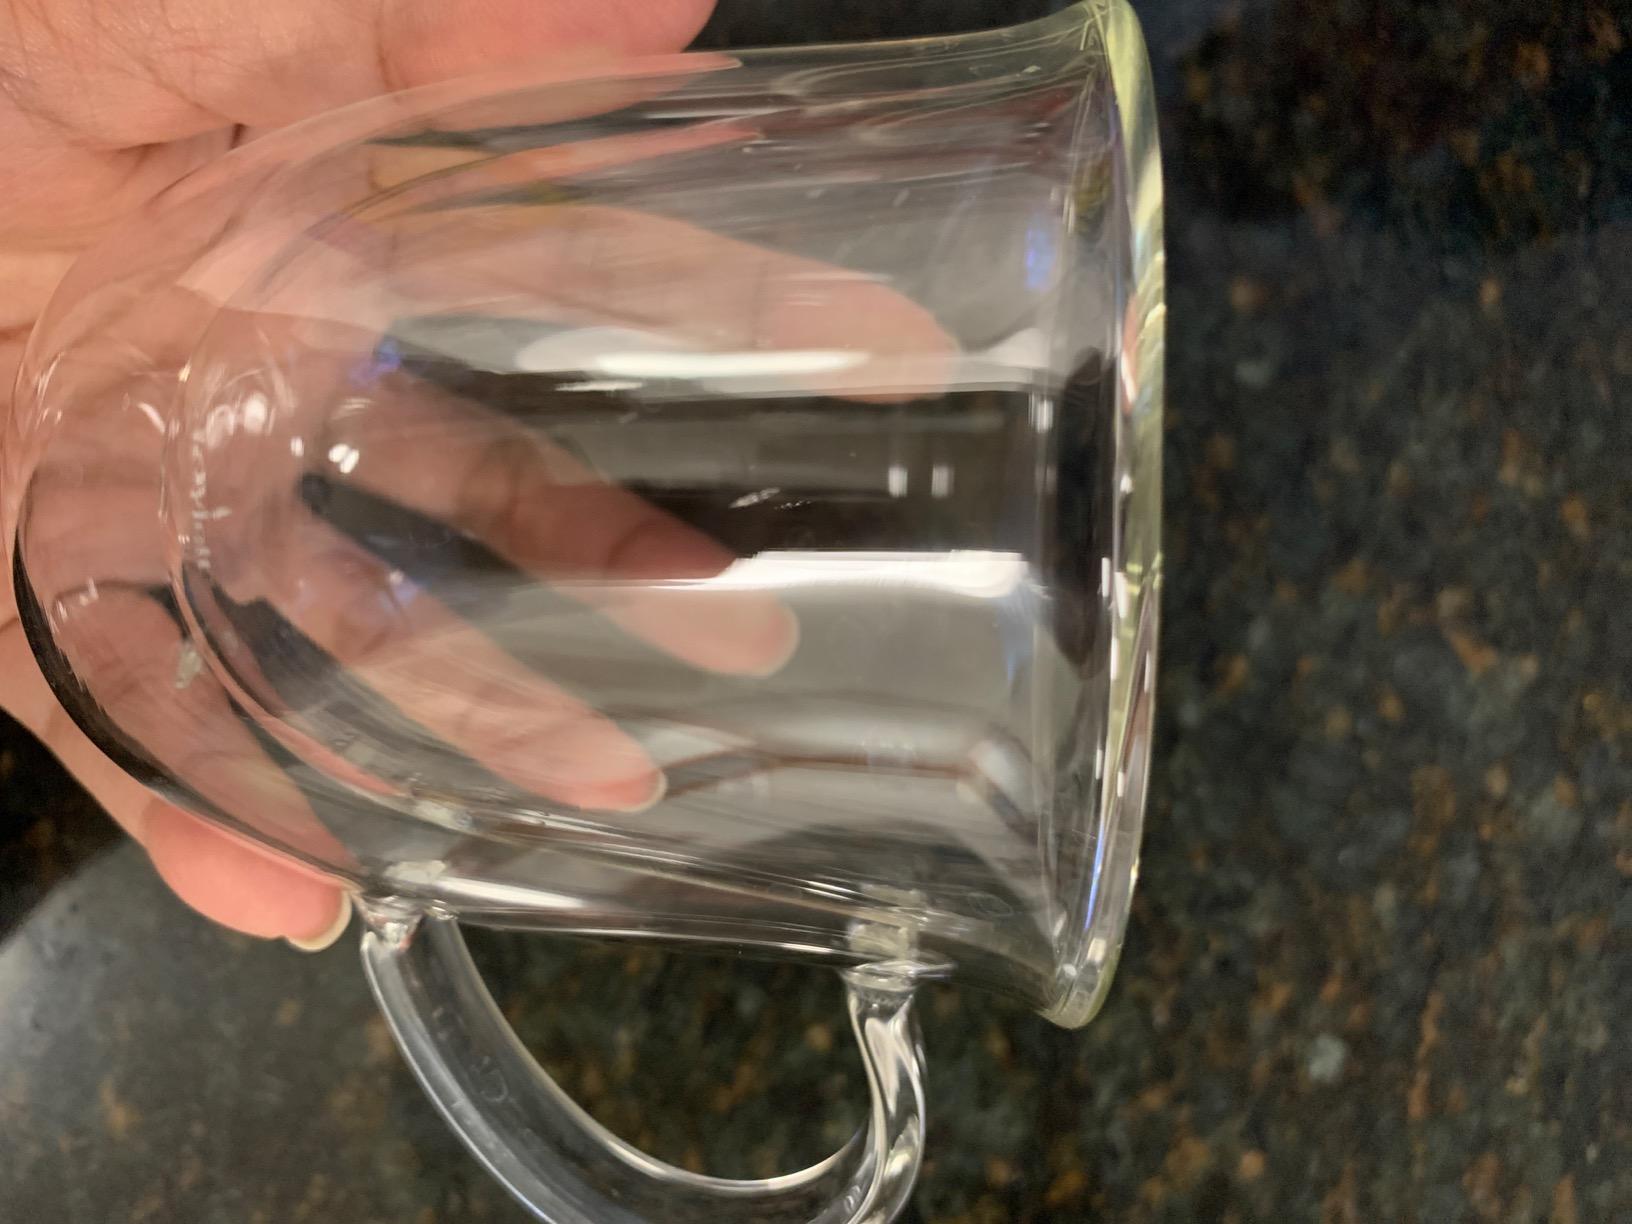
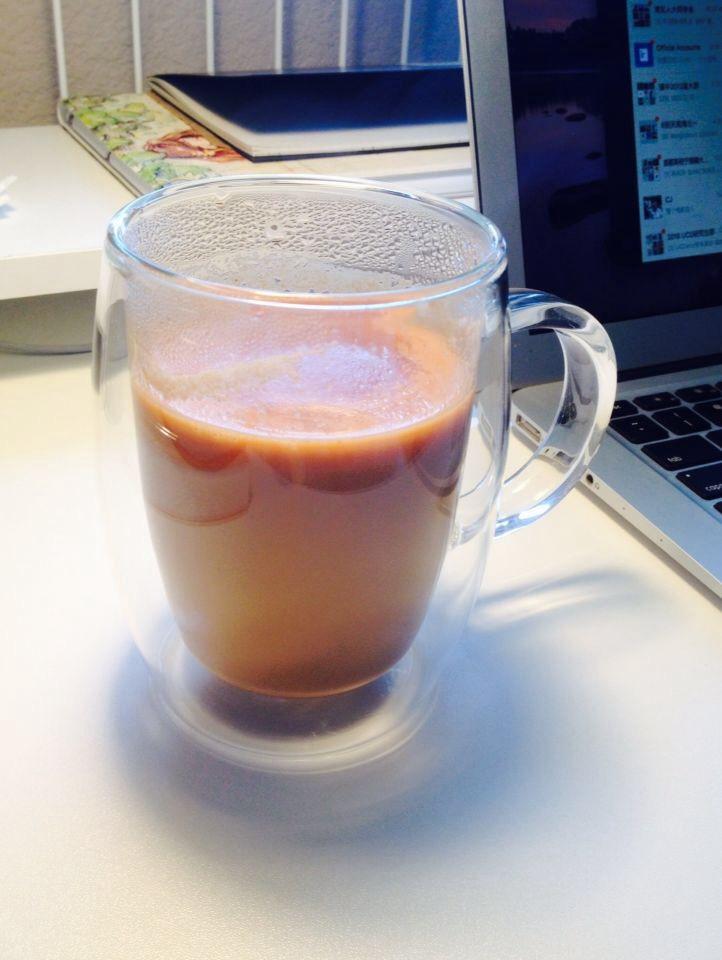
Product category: items_mug
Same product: no